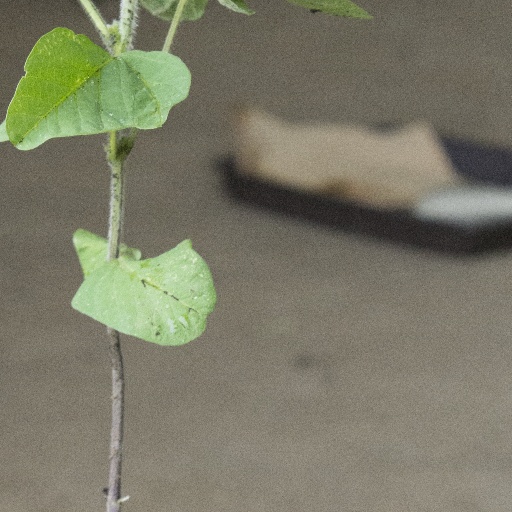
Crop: soybean